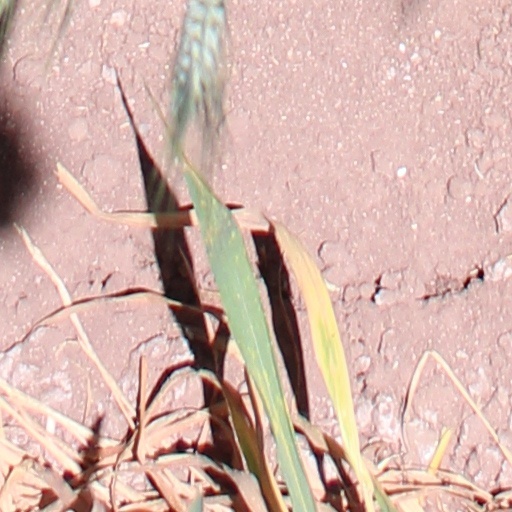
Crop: wheat